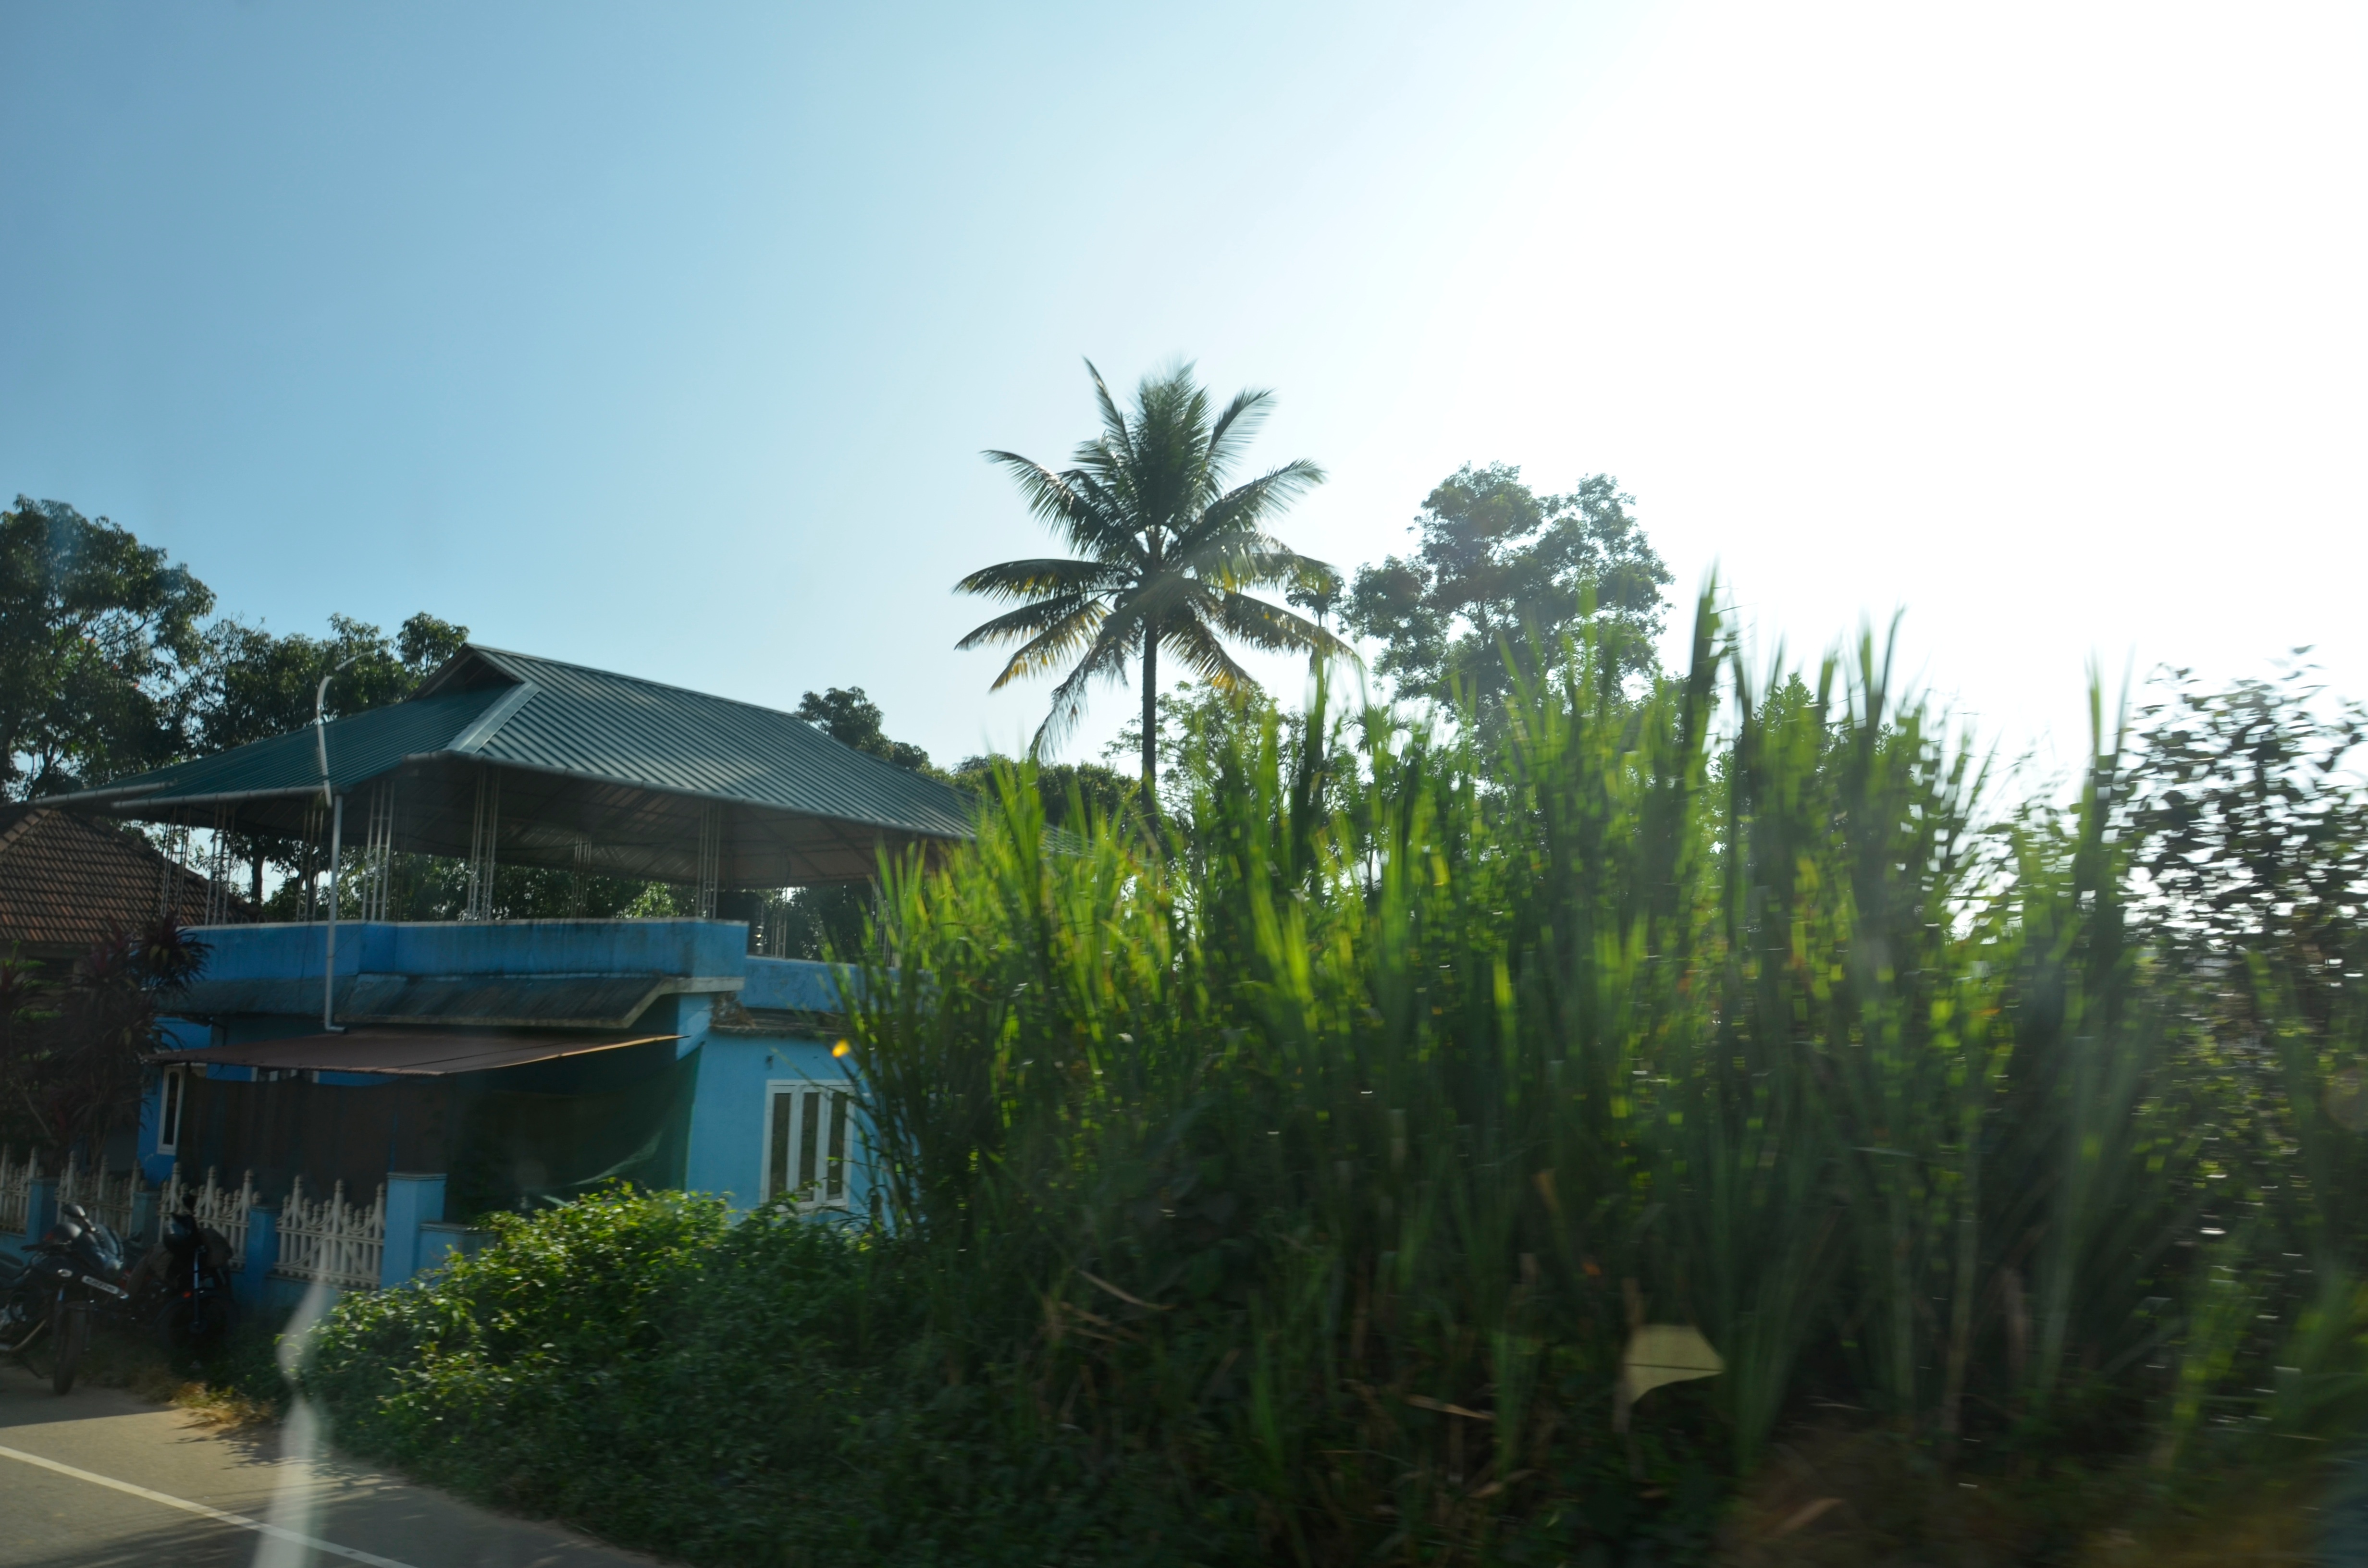
beach, tree, grass, property, resort, arecales